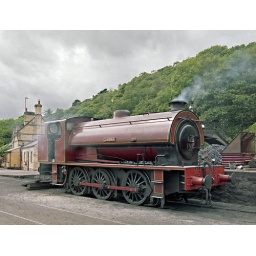
In de zomer van 1993 brachten mijn vrouw en ik de vakantie door in Engeland. We bezochten diverse museumlijnen.